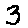
Label: 3